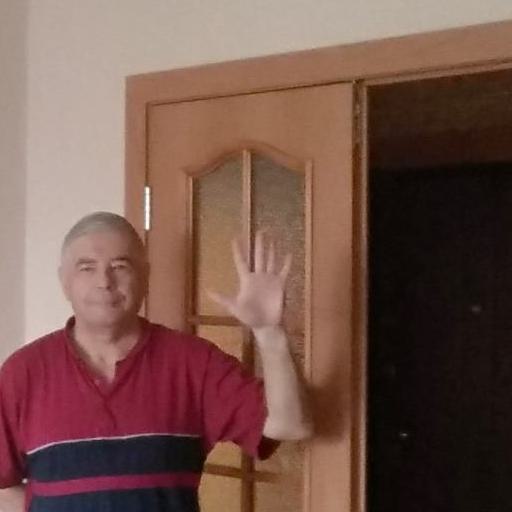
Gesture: palm